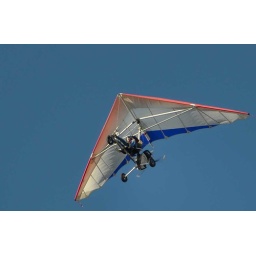
Ultralight flying over the house